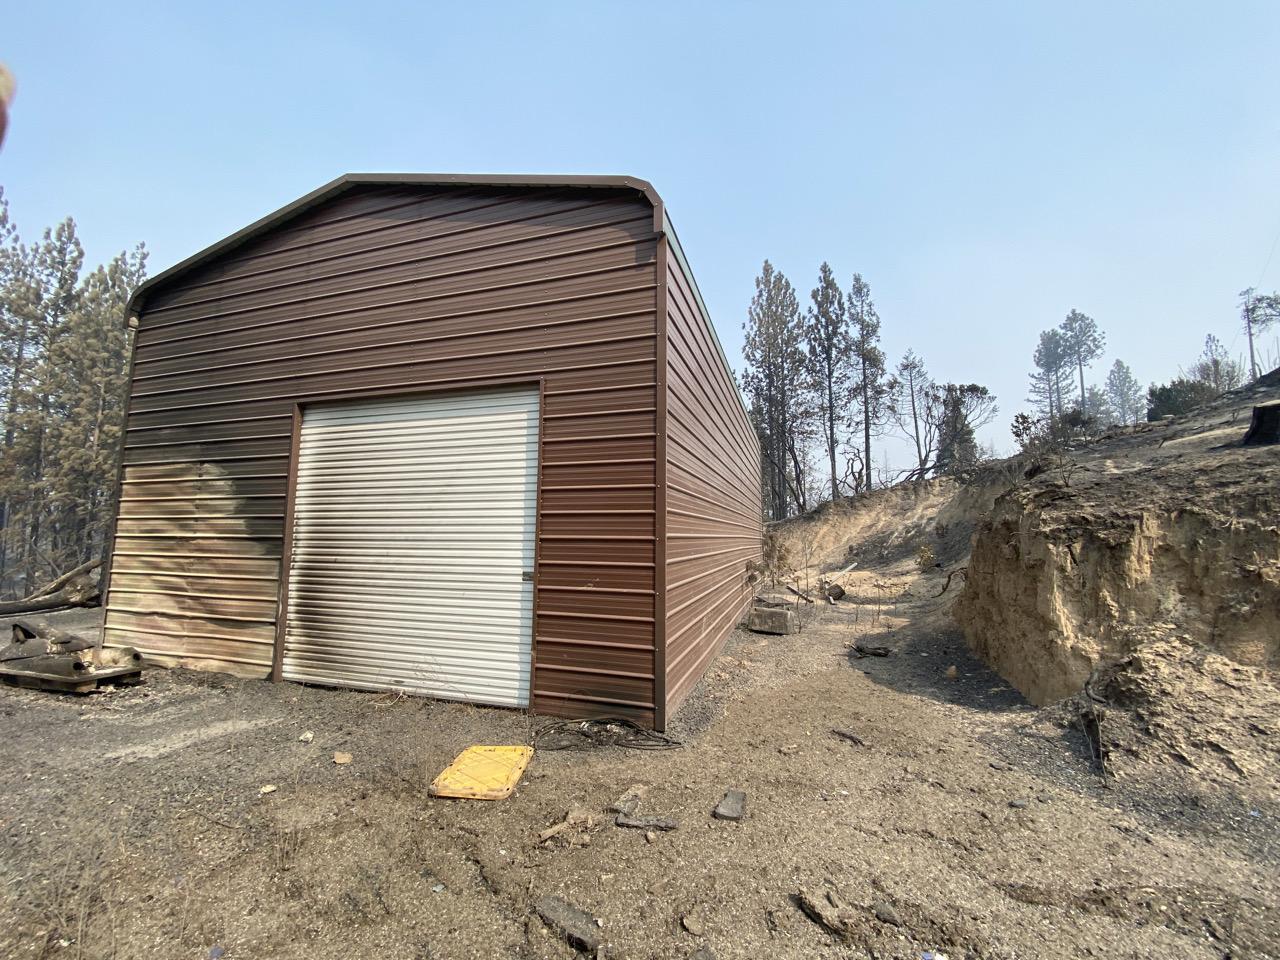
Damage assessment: affected